Oscar Wilde

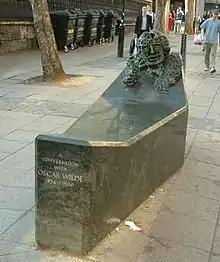
"A Conversation with Oscar Wilde" – a civic monument to Wilde by Maggi Hambling, on Adelaide Street, near Trafalgar Square, London. It contains the inscription, "We are all in the gutter, but some of us are looking at the stars".

Wilde, who had first set out to irritate Victorian society with his dress and talking points, then to outrage it with "Dorian Gray", his novel of vice hidden beneath art, finally found a way to critique society on its own terms. "Lady Windermere's Fan" was first performed on 20 February 1892 at St James's Theatre, packed with the cream of society. On the surface a witty comedy, there is subtle subversion underneath: "it concludes with collusive concealment rather than collective disclosure". The audience, like Lady Windermere, are forced to soften harsh social codes in favour of a more nuanced view. The play was enormously popular, touring the country for months, but largely trashed by conservative critics. The success of the play saw Wilde earn £7,000 in the first year alone.